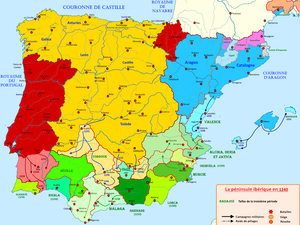
Carte de la péninsule ibérique en 1240 illustrant les principaux évènements de la période
Thibaut Iᵉʳ de Navarre, aussi connu sous le nom de Thibaut IV de Champagne, dit « Thibaut le Posthume » puis « Thibaut le Chansonnier », né le 30 mai 1201 à Troyes et mort le 14 juillet 1253 à Pampelune, est comte de Champagne de 1201 à 1253 et roi de Navarre de 1234 à 1253.
Les Almohades ou Banou Abd al-Moumin sont une dynastie d'origine berbère qui gouverne le Maghreb et Al-Andalus entre le milieu du XIIᵉ siècle et le XIIIᵉ siècle. Aux origines, les Almohades sont des berbères du groupe des masmoudas à l'origine d'un mouvement religieux et politique fondé au début du XIIᵉ siècle, dont est issue la dynastie éponyme.
Jacques Iᵉʳ d'Aragon dit le Conquérant, né le 2 février 1208 à Montpellier et mort le 27 juillet 1276 à Alzira, non loin de Valence, est roi d'Aragon et comte de Ribagorce de 1213 à 1276, comte de Barcelone, de Gérone, d'Osona, de Besalú, de Pallars Jussà, seigneur de Montpellier et baron d'Aumelas également de 1213 à 1276, comte d'Urgell de 1213 à 1218, de 1231 à 1236 et enfin de 1267 à 1276, roi de Majorque de 1229 à 1276, roi de Valence de 1239 à 1276, comte de Roussillon et de Cerdagne de 1241 à 1276.
La troisième période de taïfas est une période de l'histoire d'Al-Andalus située entre la domination almohade et l'établissement d'un statu quo entre les royaumes de Castille et de Grenade.